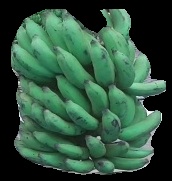
Variety: elakki-bale
Grade: grade3